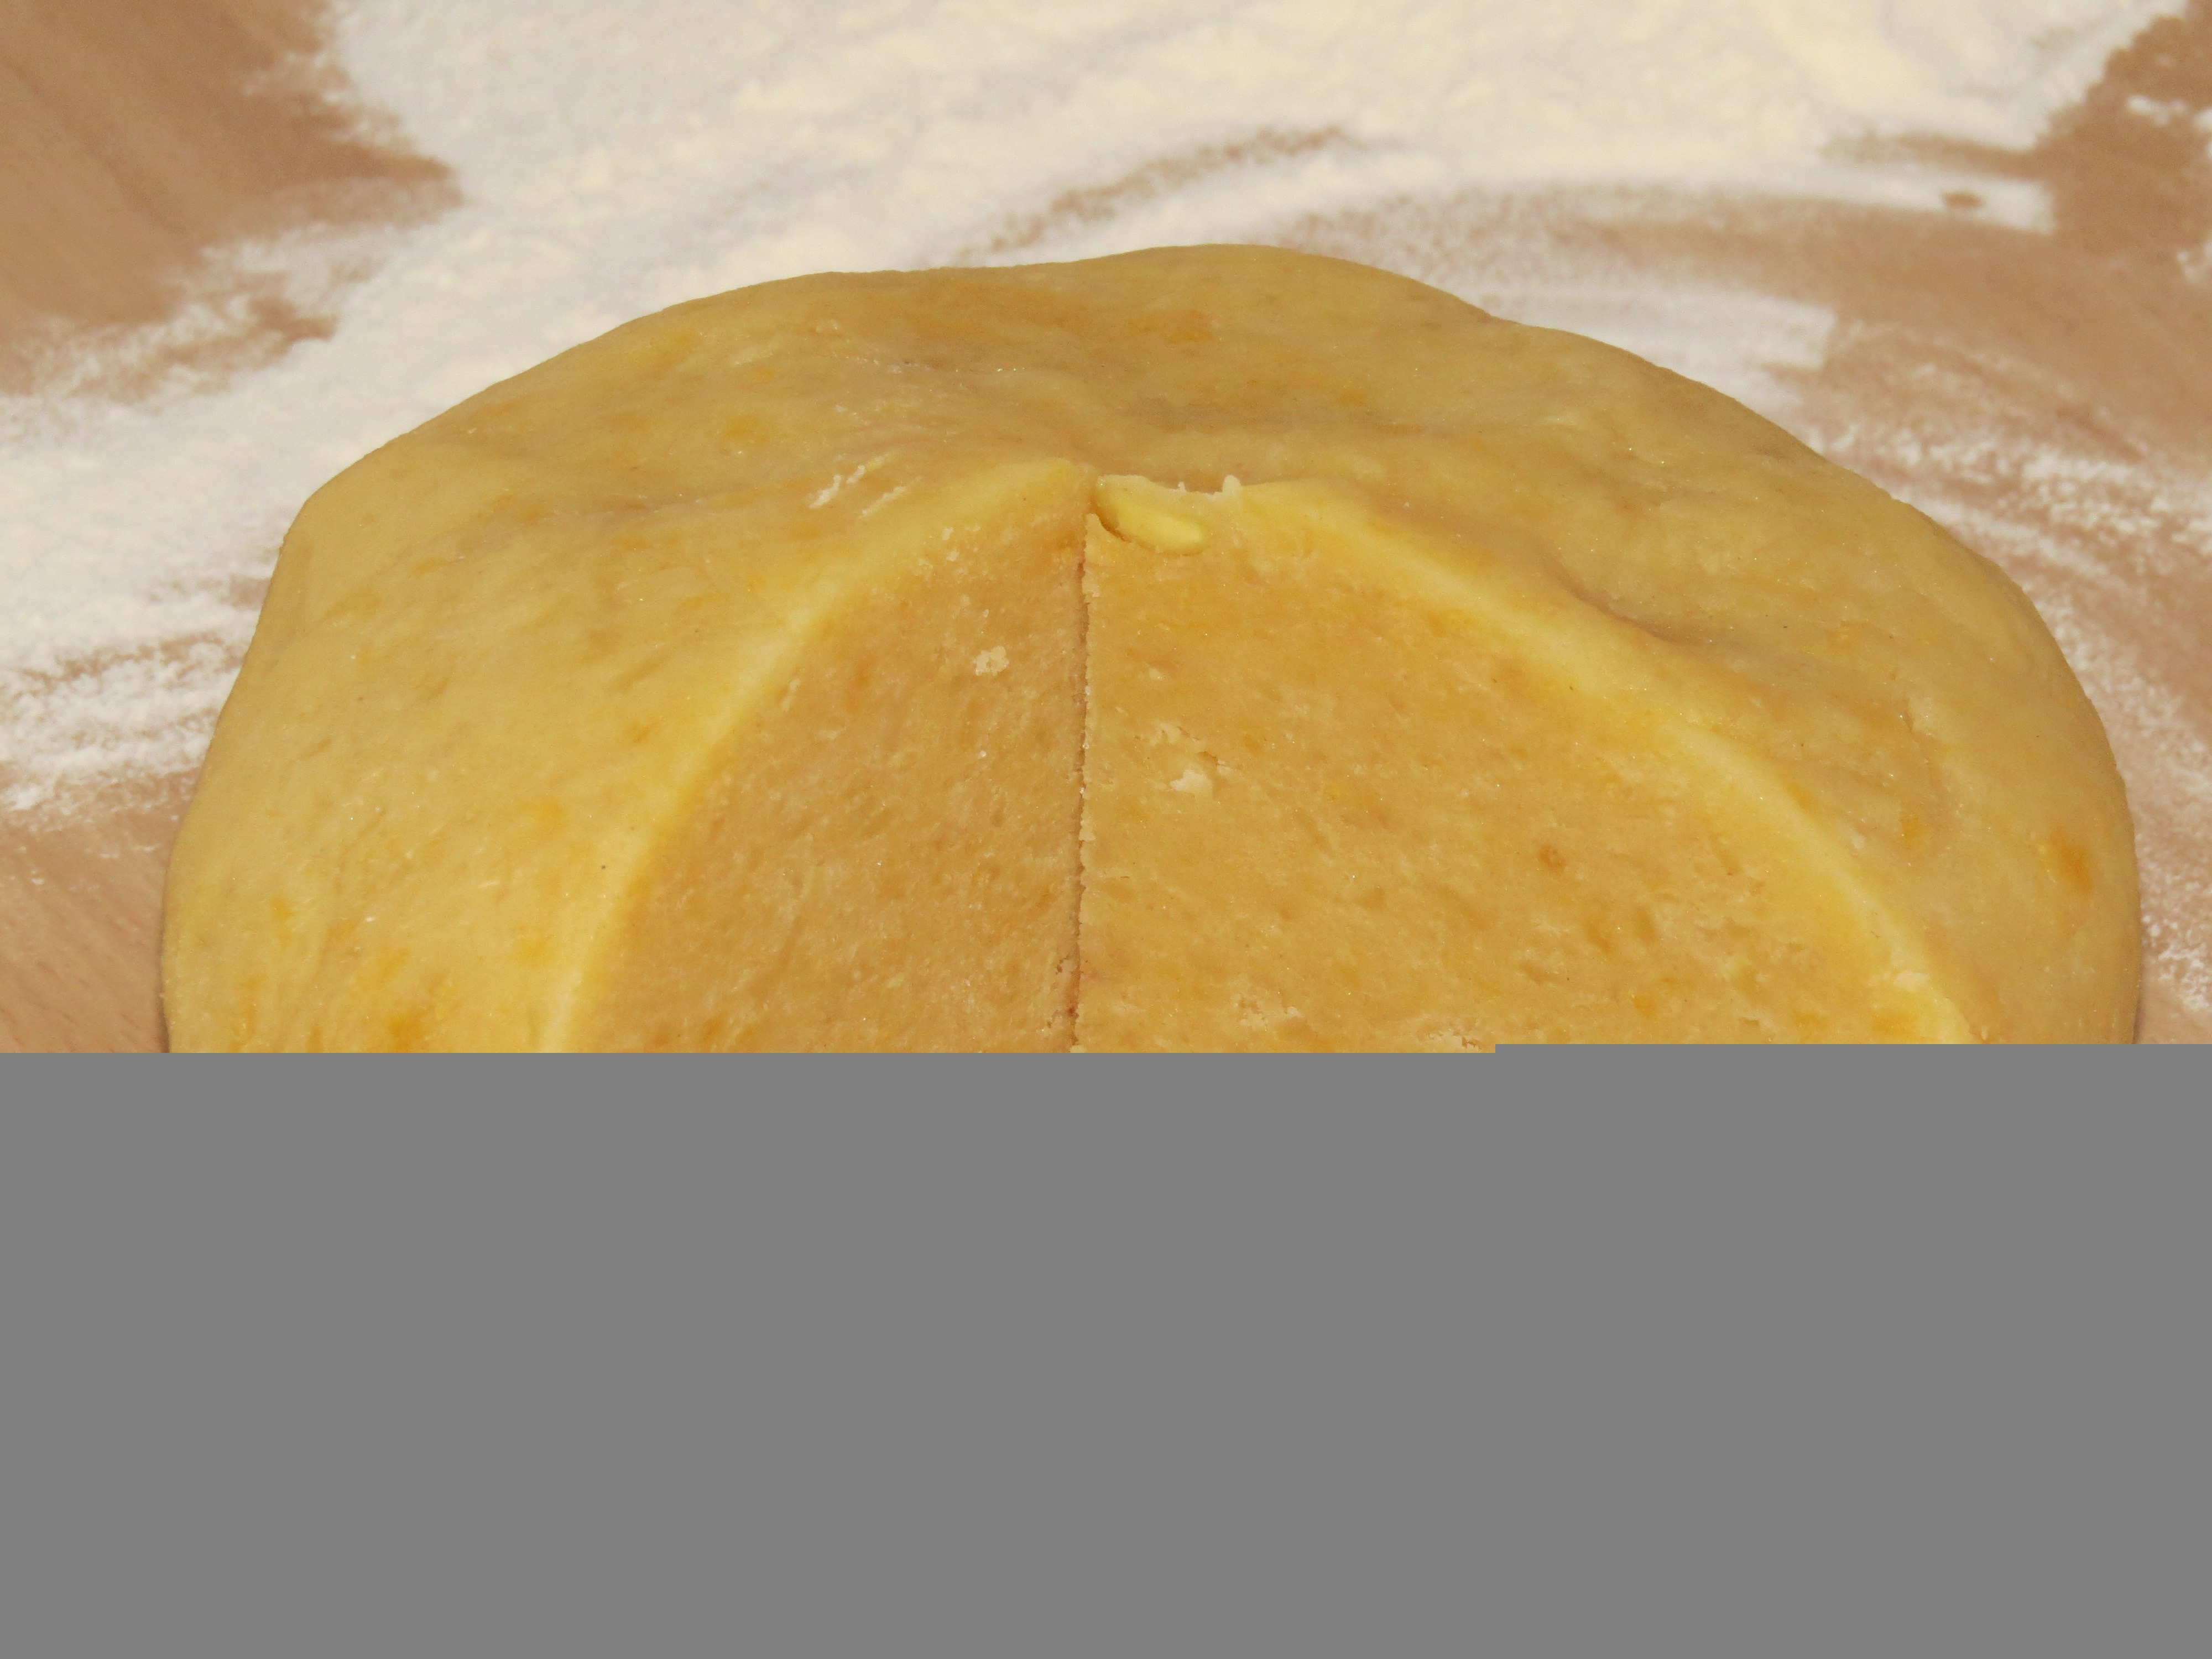
dish, food, produce, baking, dessert, dough, bake, calabaza, flour, baked goods, bake cookies, knead dough, shortcrust pastry, cookie dough, addressed, short pastry, firmer dough